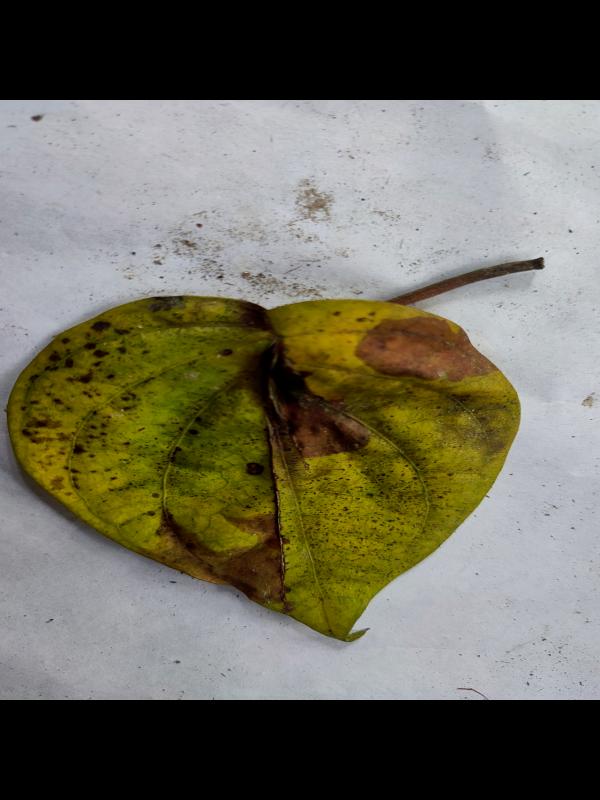
Label: Dried_Leaf